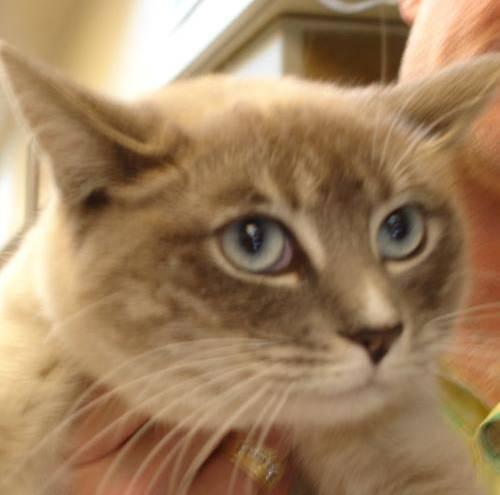
cat